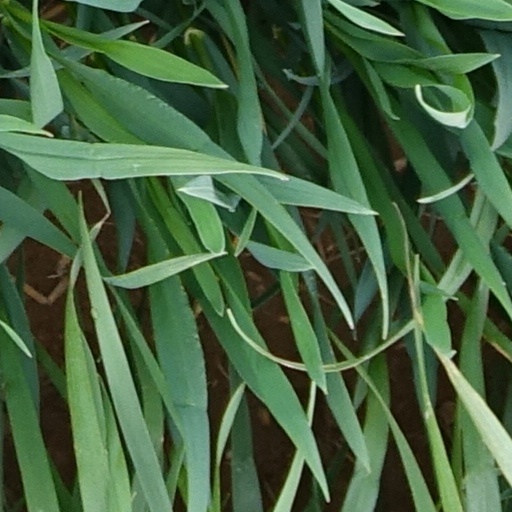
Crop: wheat